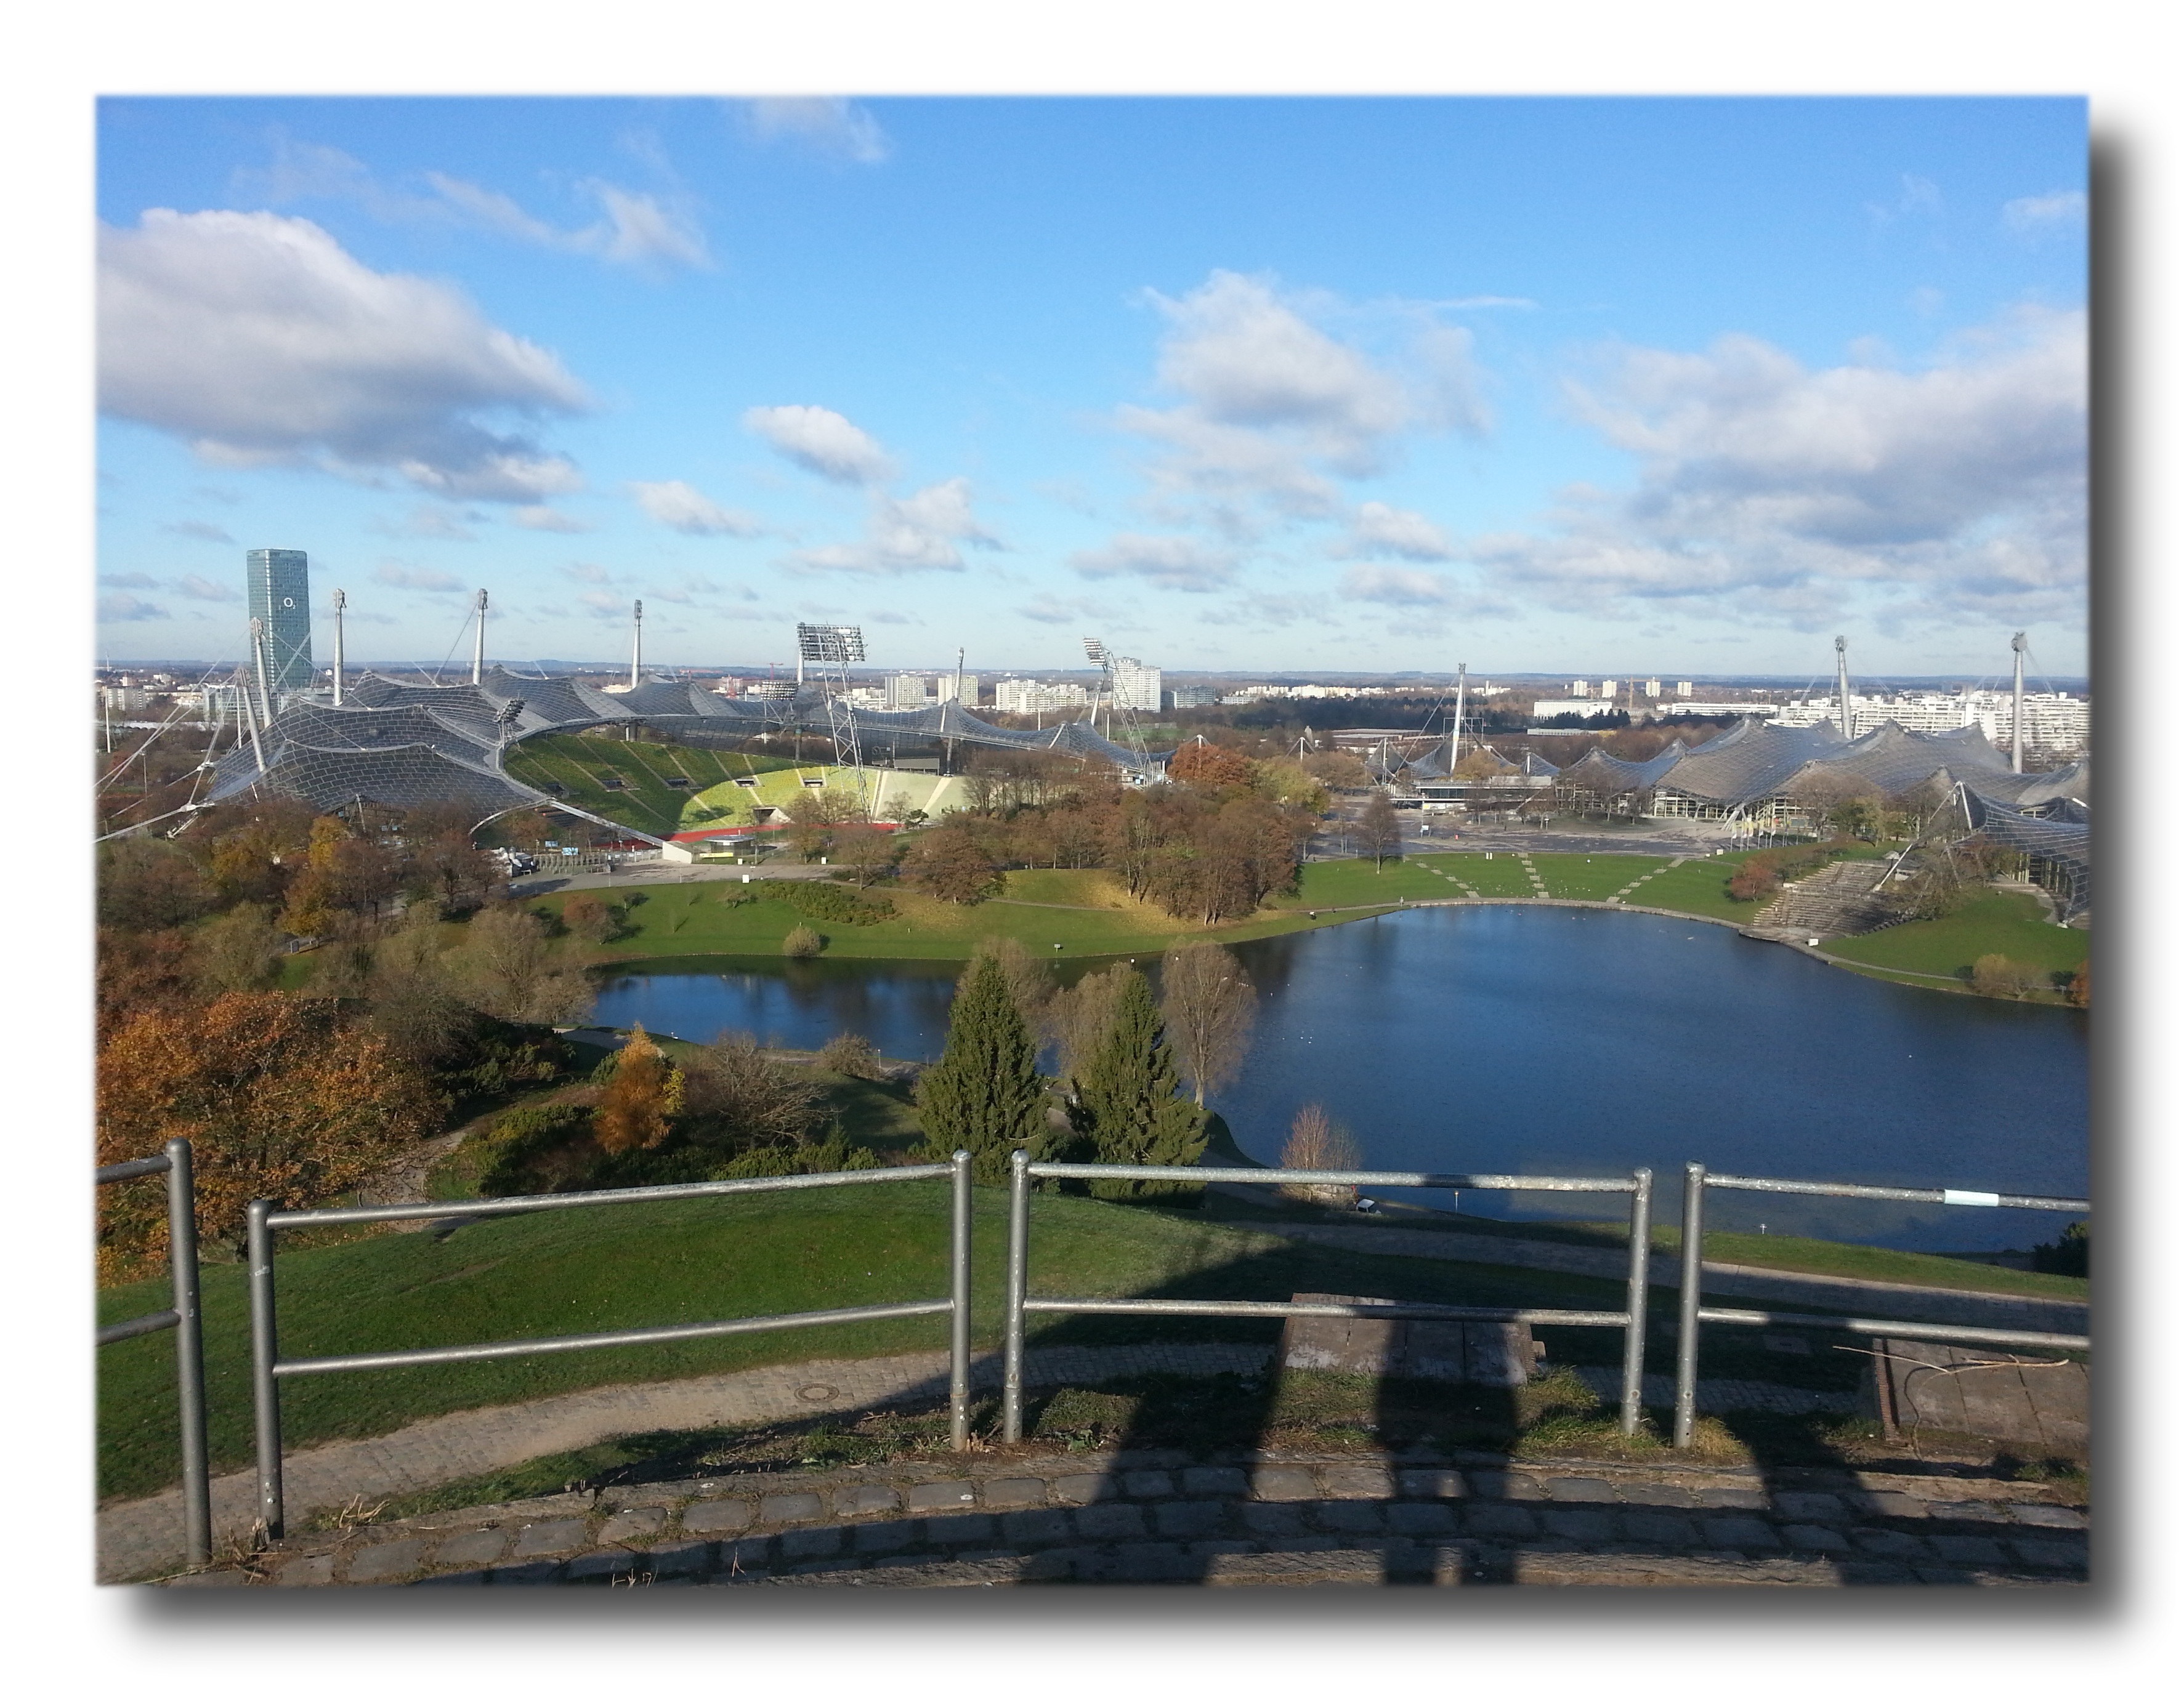
coast, architecture, skyline, photography, panorama, bay, landmark, reservoir, object, stadium, munich, olympic park, olympic stadium, residential area